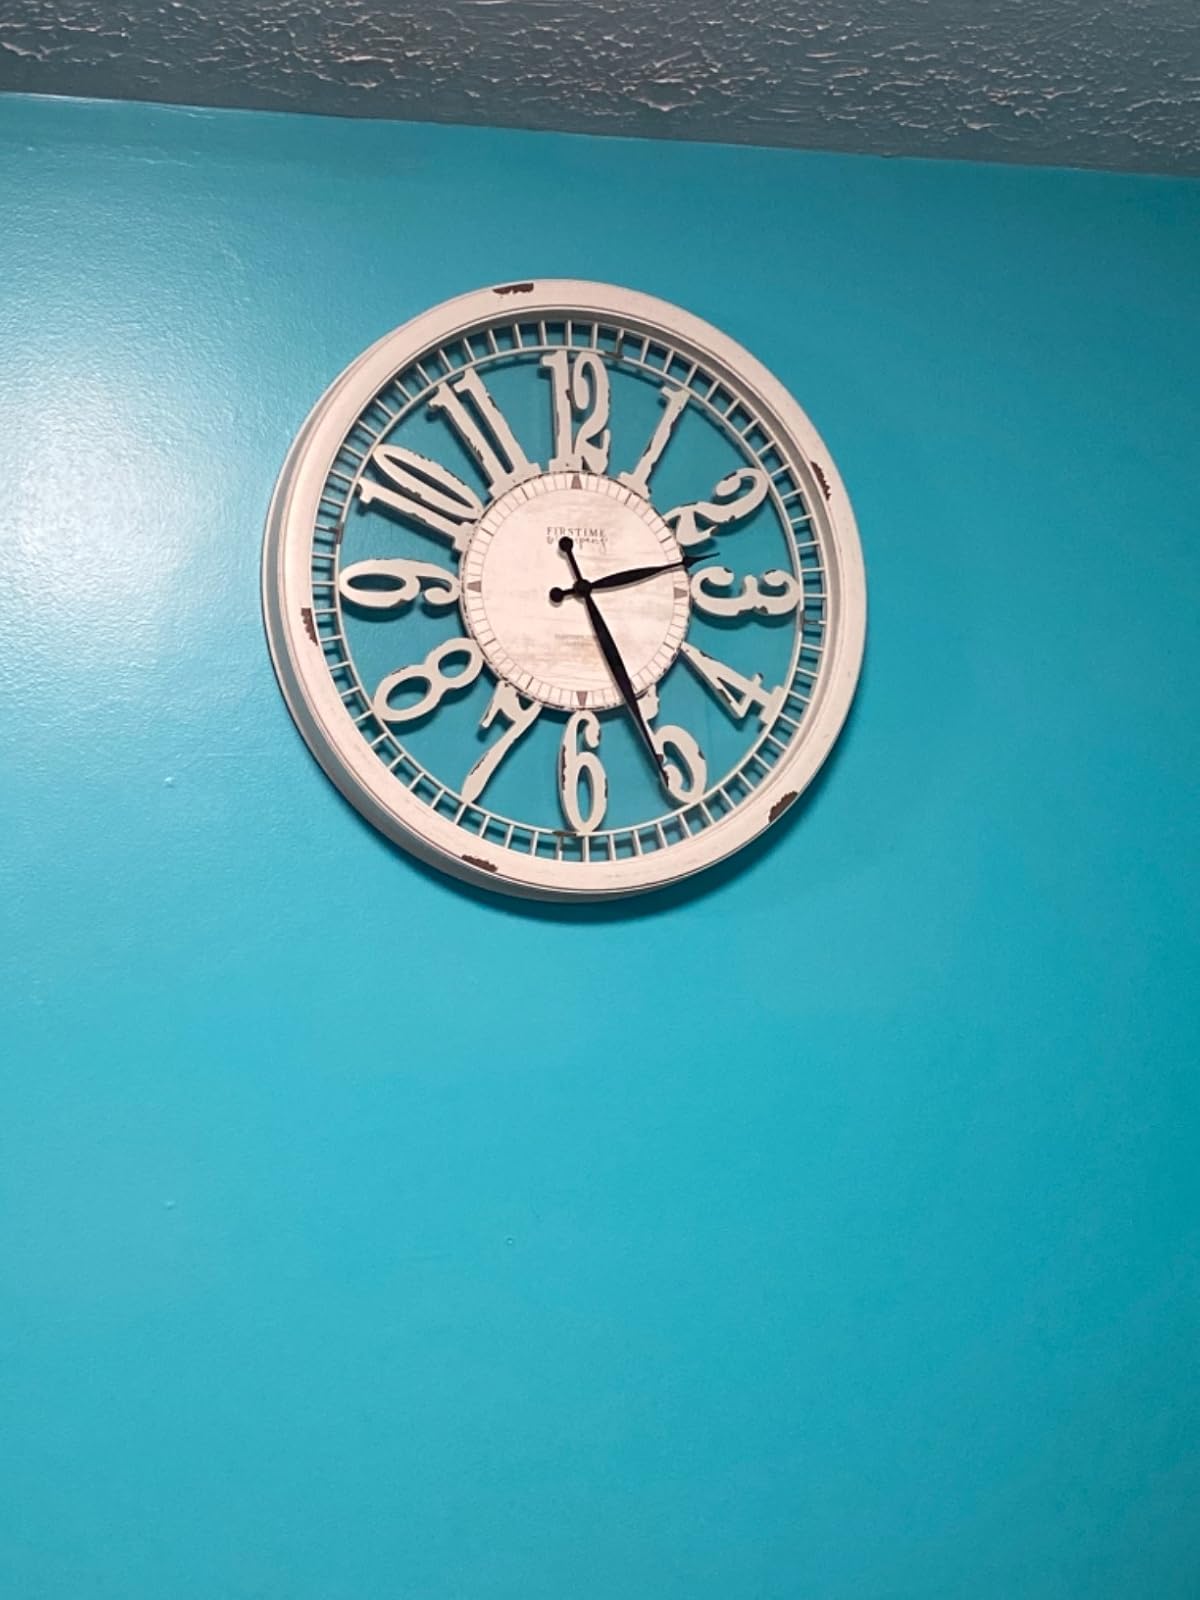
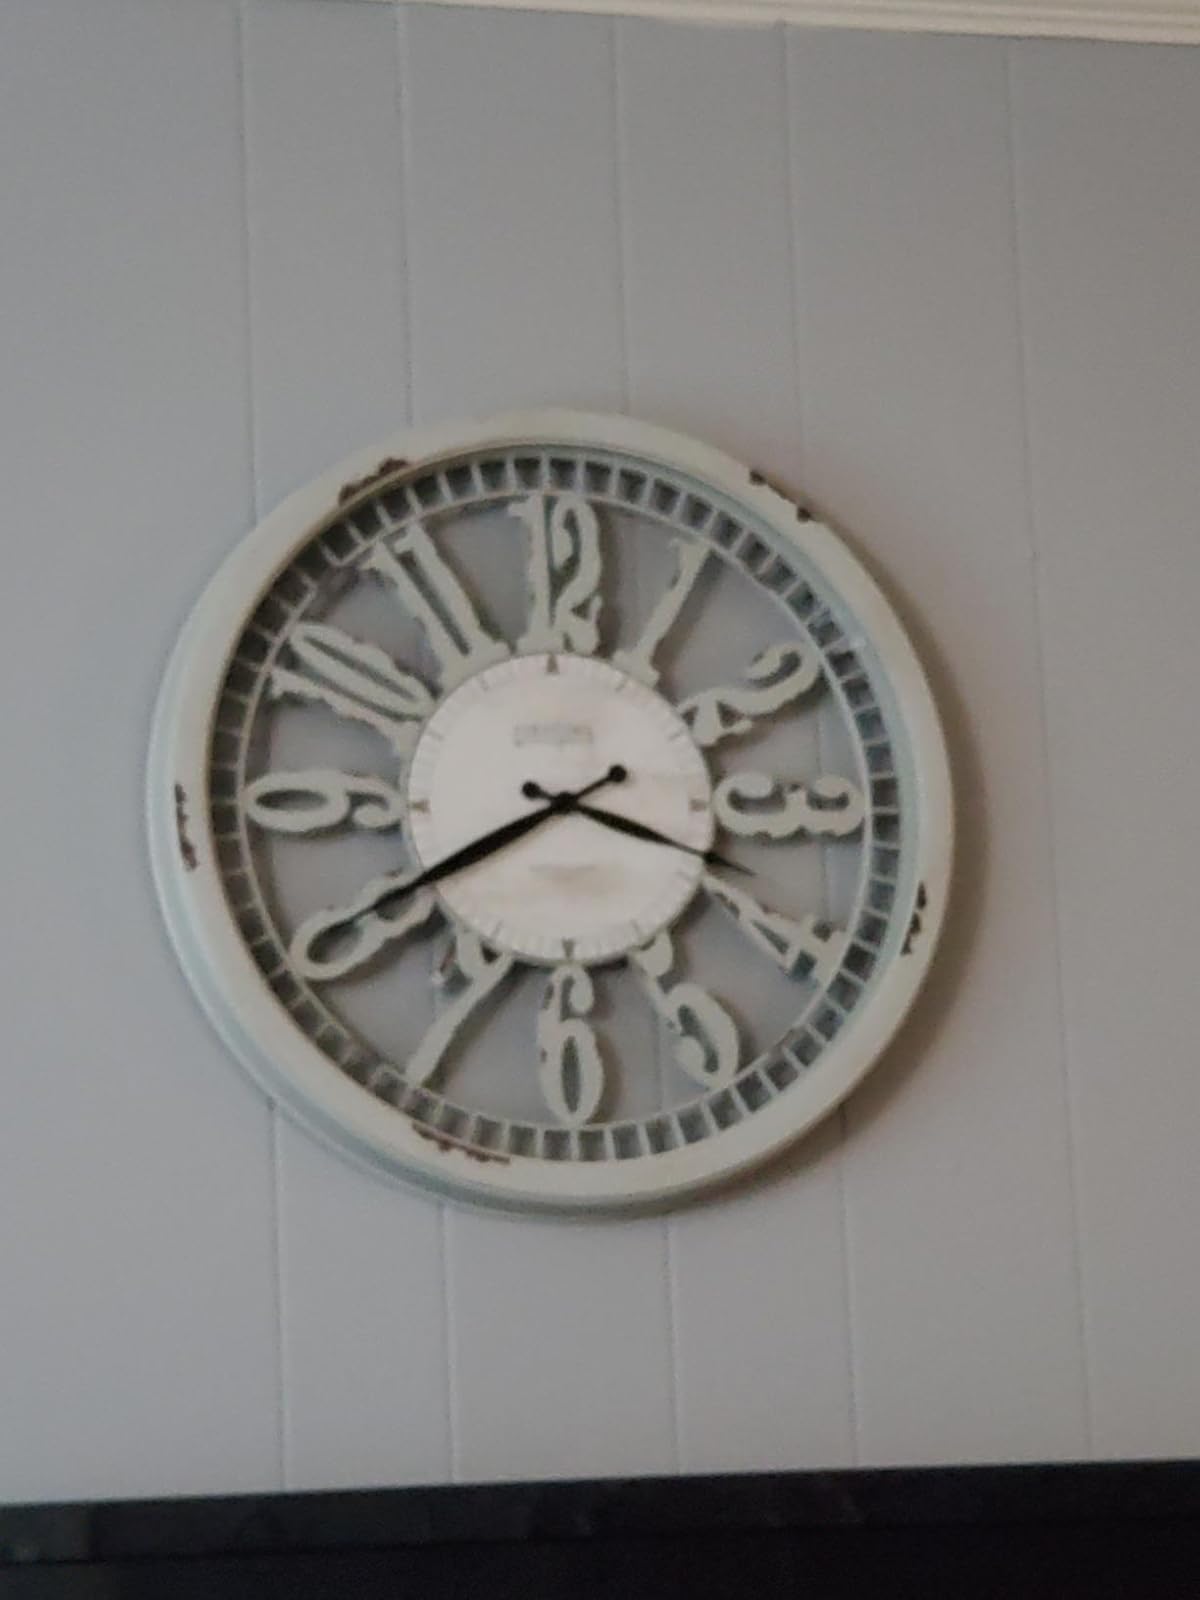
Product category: clock
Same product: yes